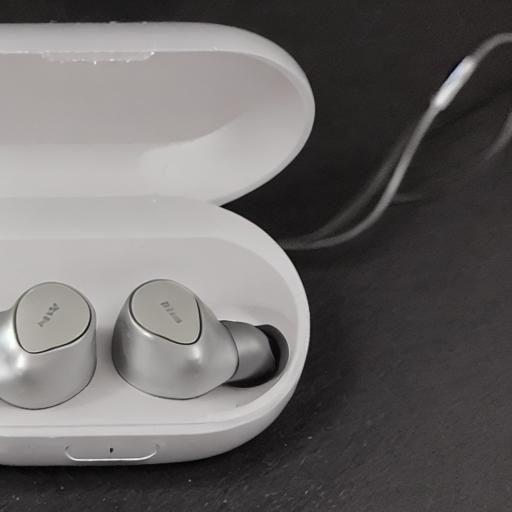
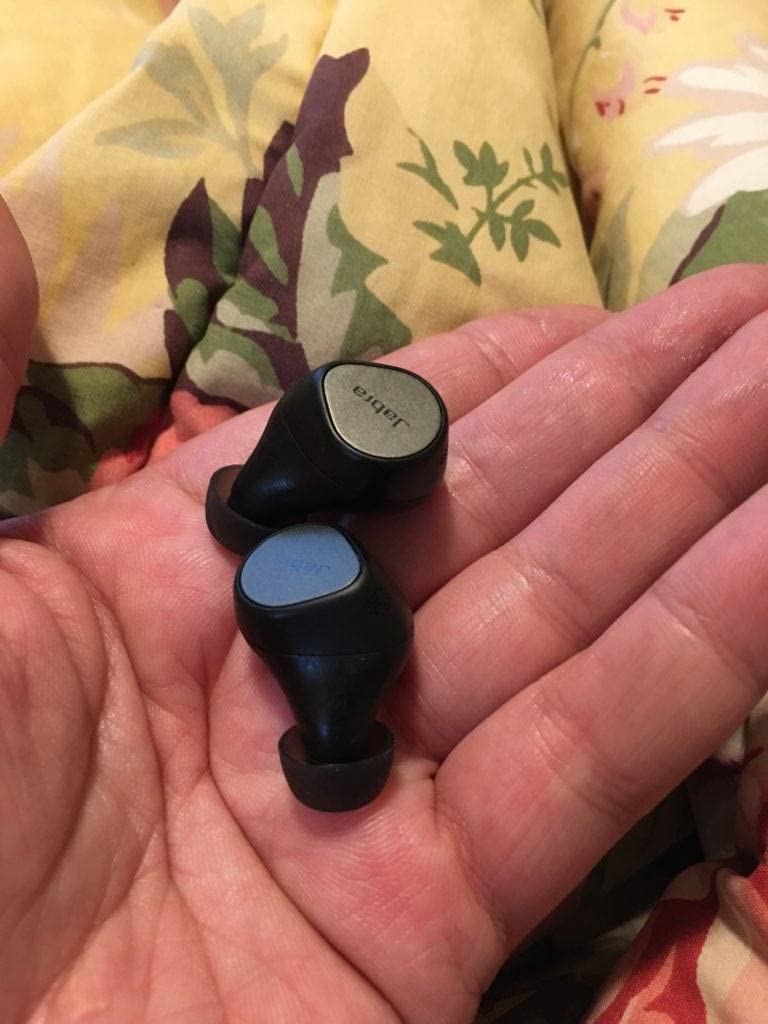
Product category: earbuds
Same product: no